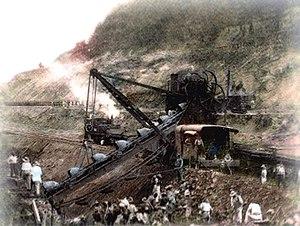
L’histoire de la Colombie commence il y a plus de 20 000 ans. Différentes civilisations amérindiennes se développent dès cette époque, dont la plus influente est celle du peuple Chibcha. Celui-ci domine le centre du pays lorsque Christophe Colomb « découvre » l'Amérique en 1492.